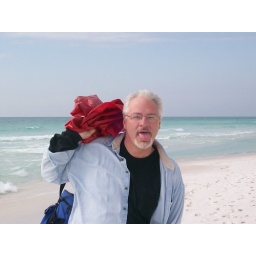
On the beach by my house